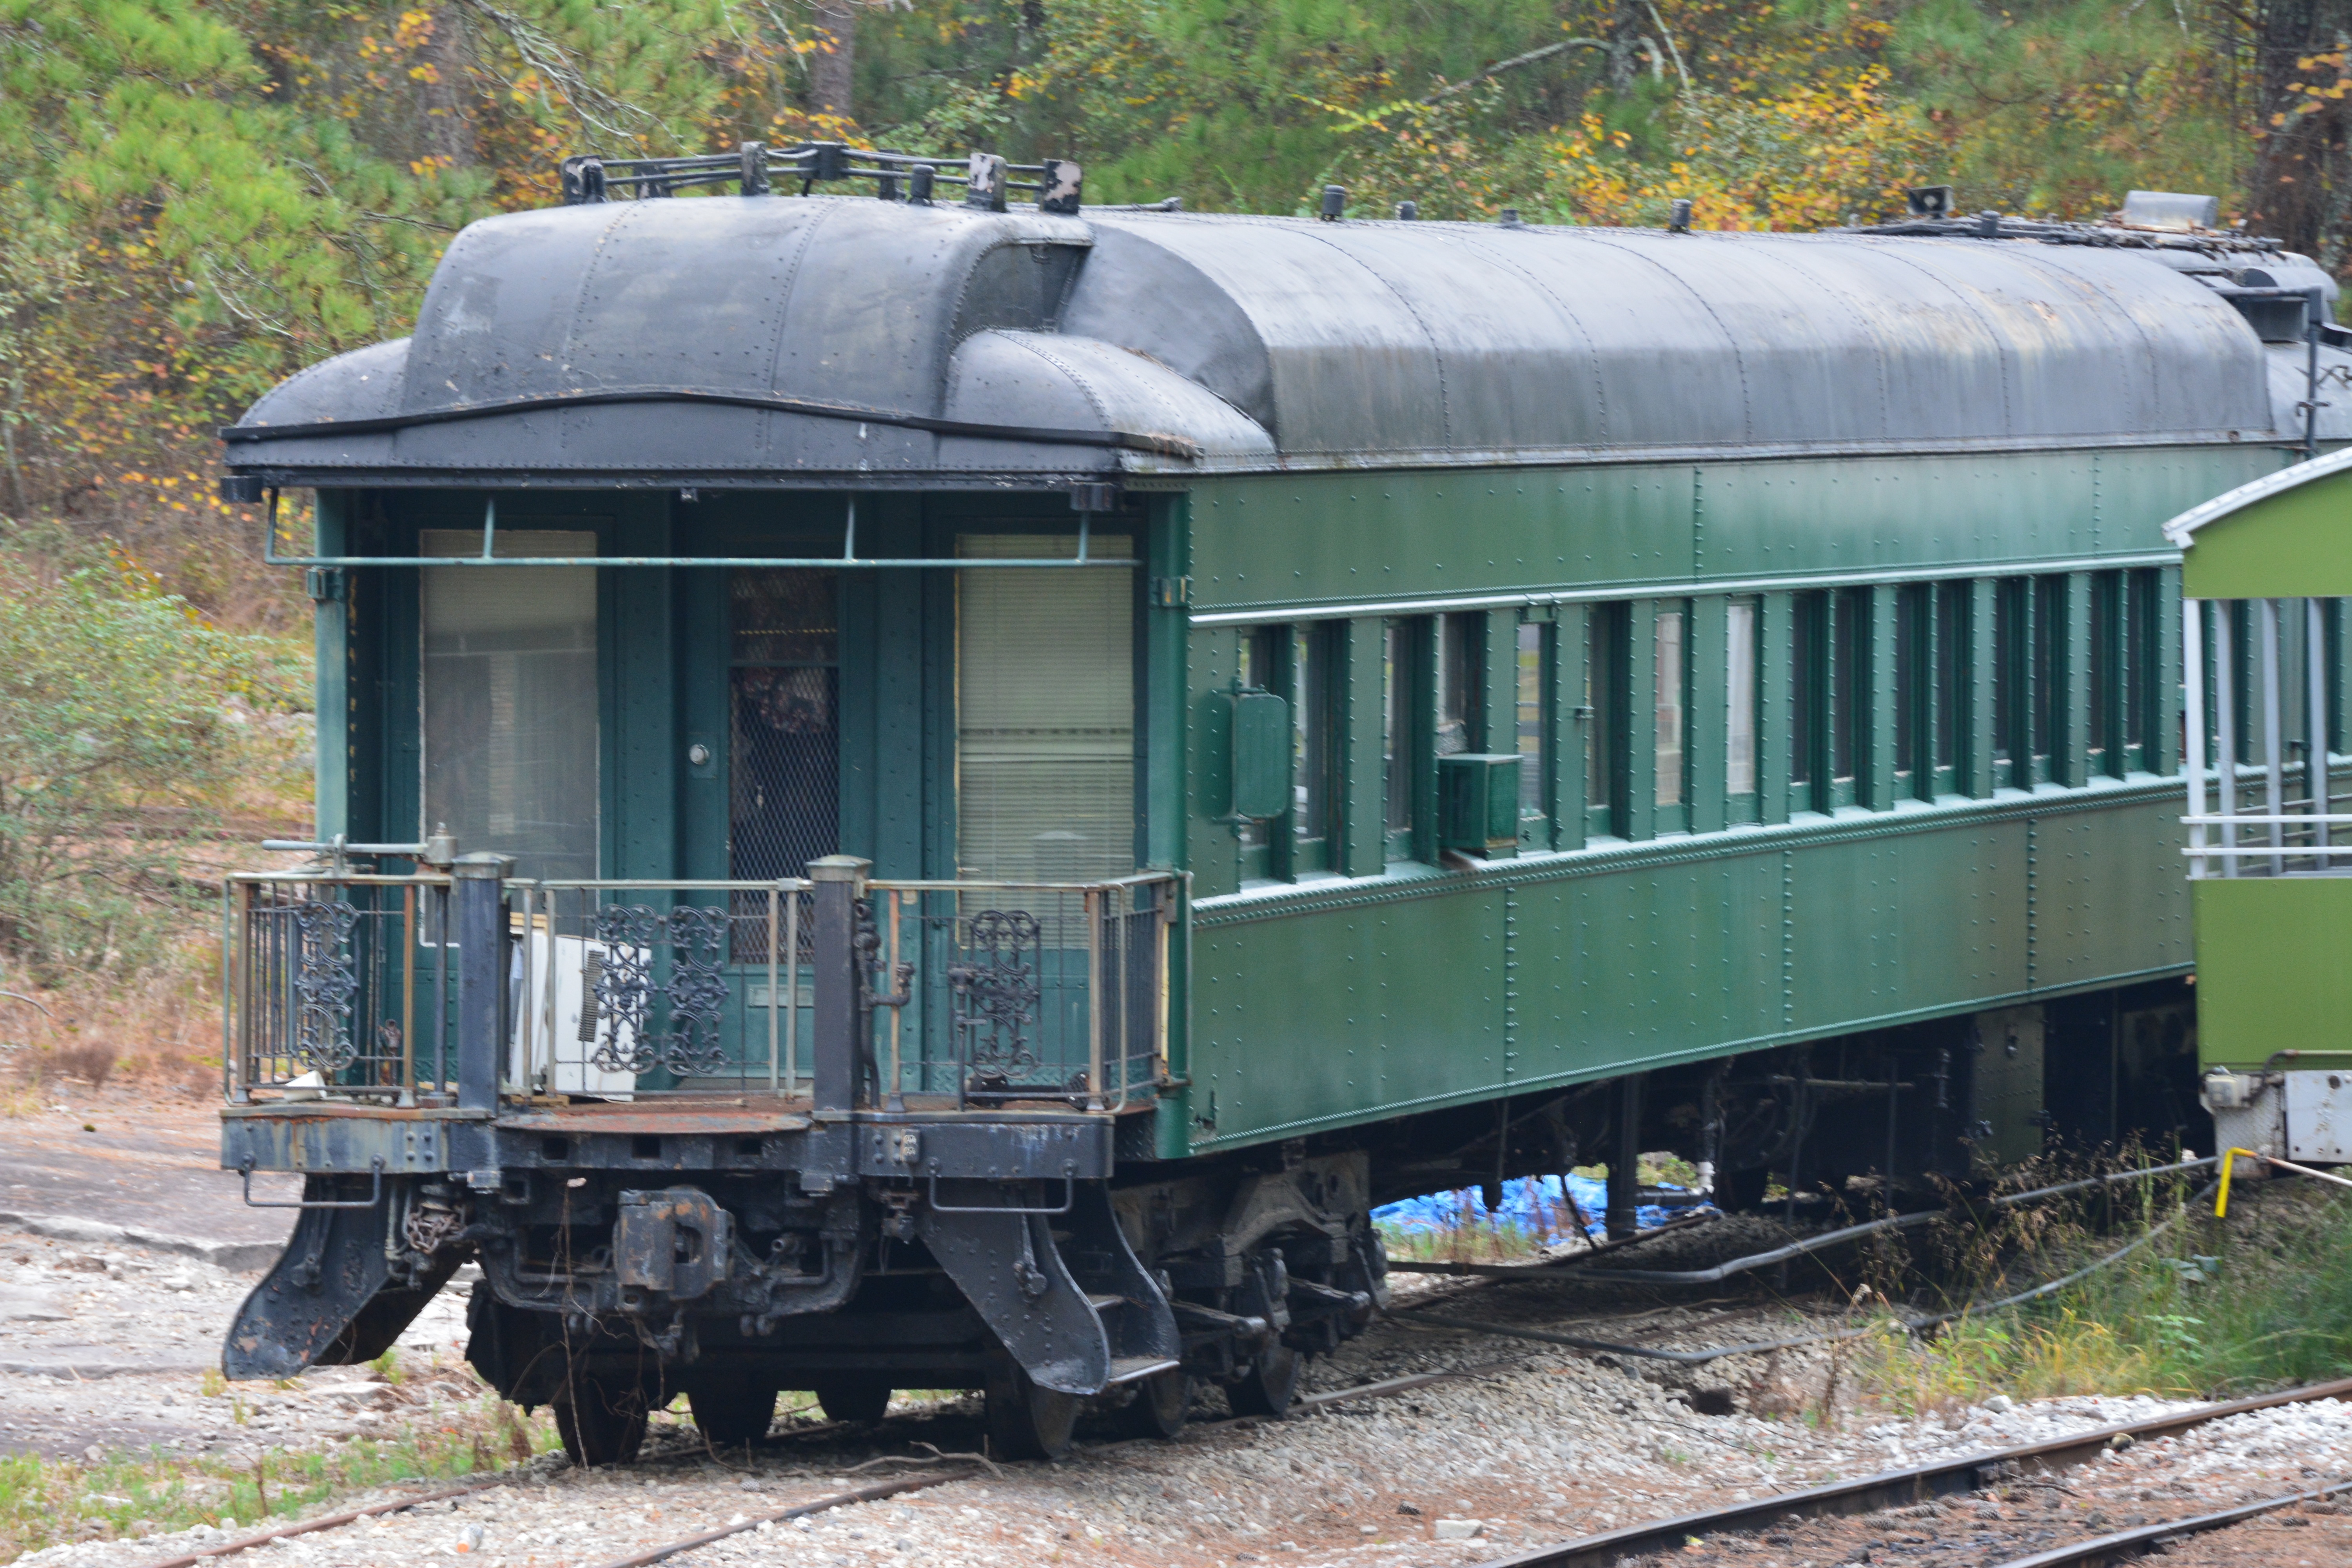
track, railway, railroad, vintage, antique, old, rail, train, rustic, travel, steel, transport, rural, green, vehicle, industry, locomotive, engine, history, rail transport, old fashioned, land vehicle, freight car, rolling stock, railroad car, passenger car